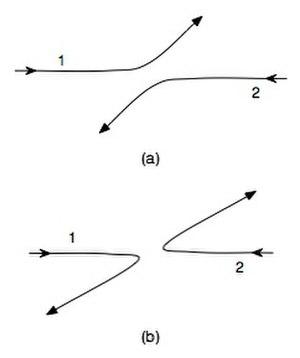
Les particules indiscernables ou particules identiques sont des particules qui ne peuvent être différenciées l'une de l'autre, même en principe. Ce concept prend tout son sens en mécanique quantique, où les particules n'ont pas de trajectoire bien définie qui permettrait de les distinguer l'une de l'autre. Les particules indiscernables peuvent être soit des particules élémentaires telles que l'électron ou le photon, ou des particules composites - neutron, proton - ayant le même état interne.